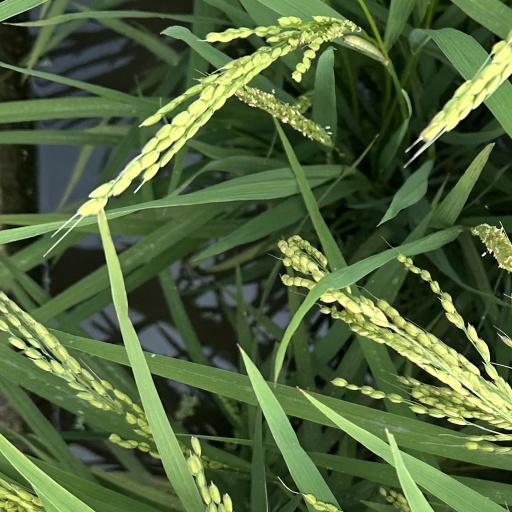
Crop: rice